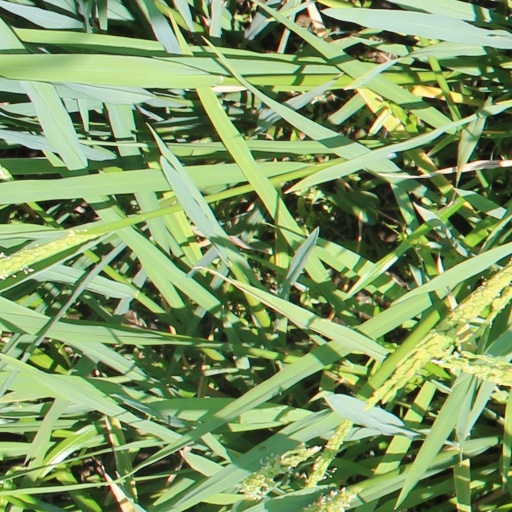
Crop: rice